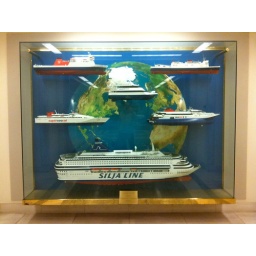
Floating ships in a glass box